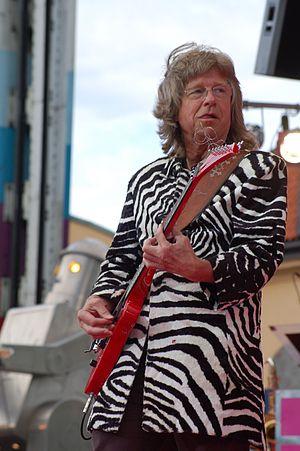
Jan Erik Tage Schaffer est un chanteur et guitariste suédois. Il est surtout célèbre pour son travail comme guitariste de session pour le groupe ABBA, mais il a aussi enregistré avec des gens comme Bob Marley, Johnny Nash, Art Farmer et Tony Williams.